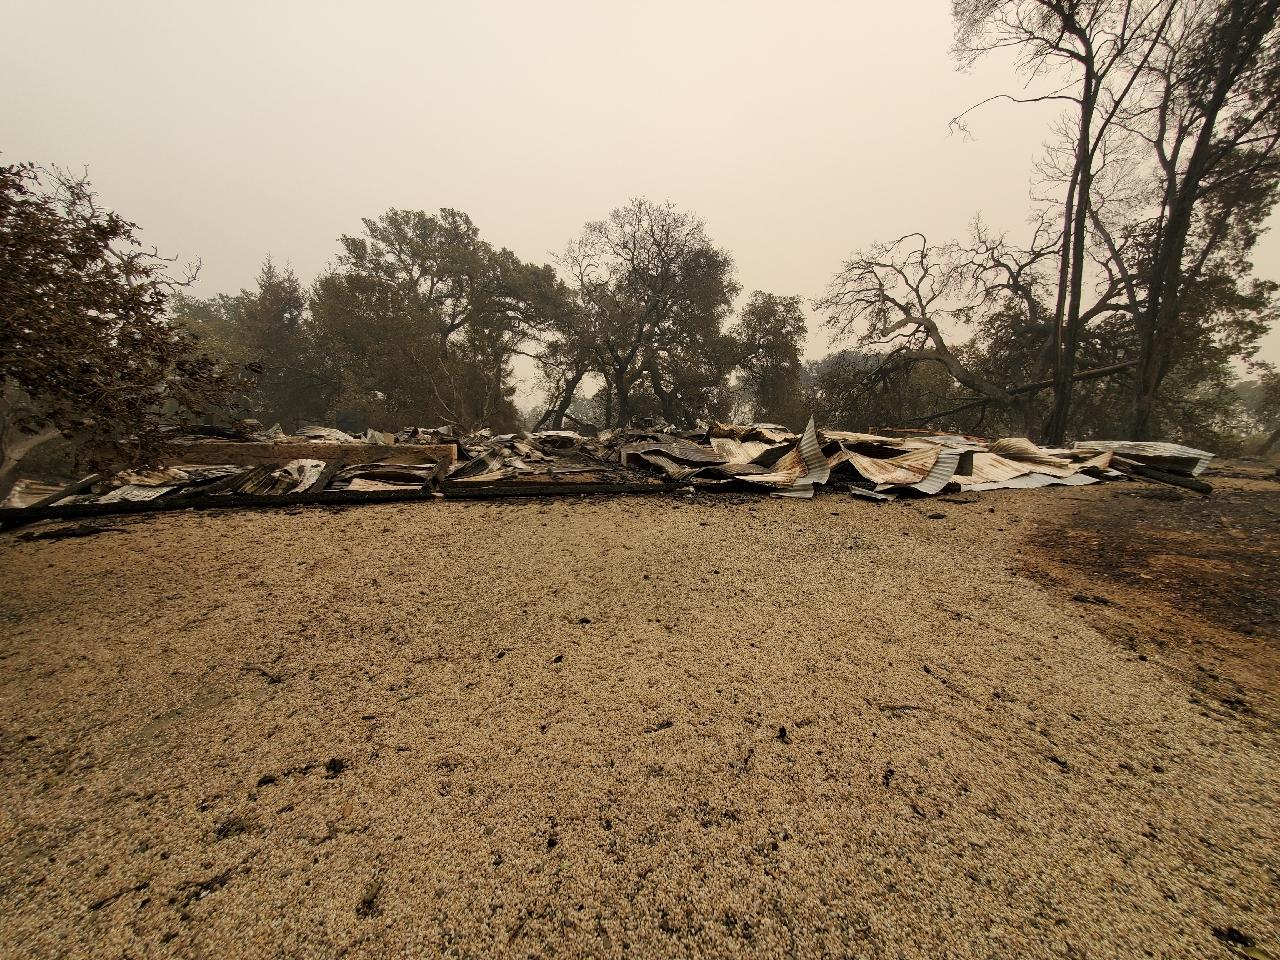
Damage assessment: destroyed